Muromachi period

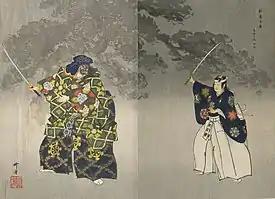
Noh theatre art by later Meiji period artist Tsukioka Kōgyo

The two most popular music and dance forms of the period in both cities and provinces was "sarugaku" and "dengaku", which were both antecedents to Noh theatre, these music and dance styles would have included acrobatics and story plays. Both performance styles had by the Muromachi period been organized into "za" guilds which enjoyed the patronage of temples and shrines. Performances by travelling troupes would arrive in towns, temples and shrines. Sarugaku would more formally develop into Noh theatre due to the patronage of Ashikaga Yoshimitsu, in 1374 he attended a play by actors Kan'ami (1333–1384) and Zeami (1363 – c. 1443) who then received financial backing from the shogun. Art of all kinds—architecture, literature, "kyōgen" comedy, tea ceremony, landscape gardening, and flower arranging—all flourished during Muromachi times.